Rauf Yekta

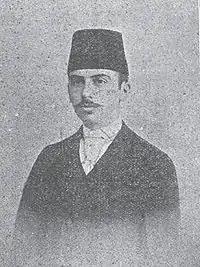
Rauf Yekta Bey

Rauf Yekta Bey (27 March 1871 – 8 January 1935) was a Turkish musician, musicologist and writer on music. He was also Mevlevi Dervish and neyzen (Turkish flute player).